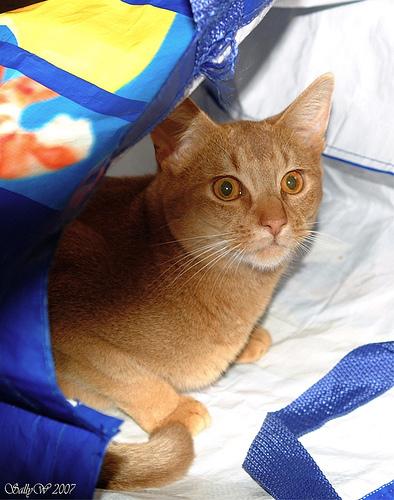
Breed: Abyssinian